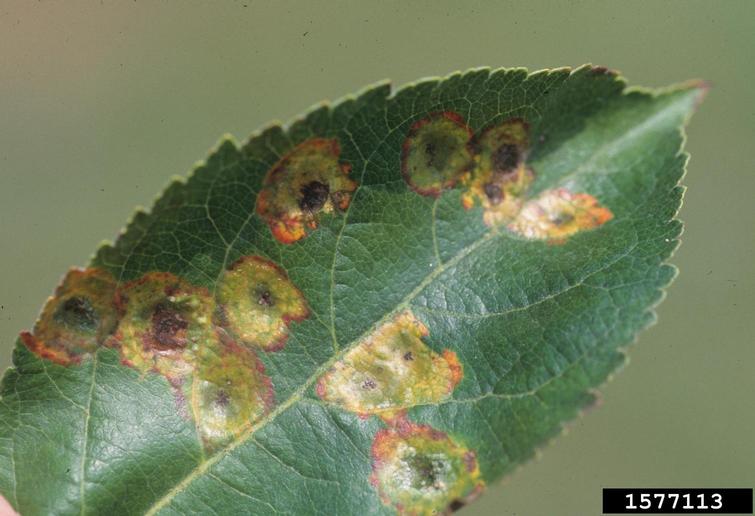
Labels: Apple rust leaf